Culture of Tonga

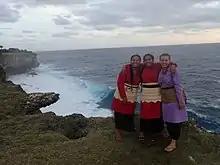
Missionaries wearing traditional woven mats - called ta'ovala

Woven mats serve a variety of purposes, from the ordinary to the ceremonial. Many woven mats are passed down from generation to generation, acquiring greater status with the passage of time. It is in fact a collection of these mats in the palace that forms the true crown jewels of Tonga. These royal mats are displayed only on high state occasions such as the death of a member of the royal family or the coronation of a monarch.